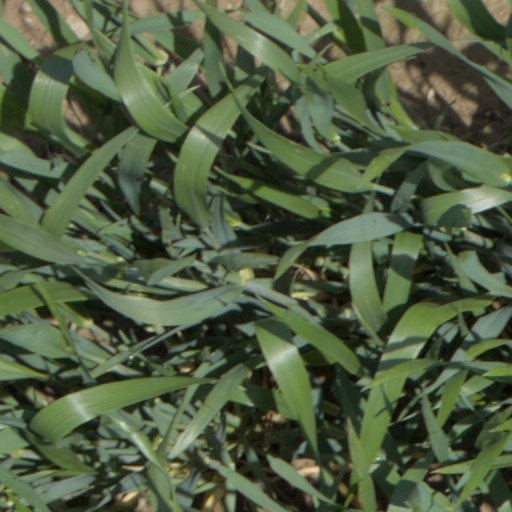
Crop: wheat